Adrenaline Rush (film)

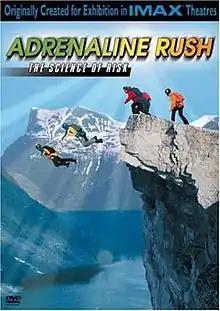
Cover of DVD release

Adrenaline Rush: The Science of Risk is a 2002 IMAX documentary film that explores the human biology behind risk-taking—why it gives some people such a powerful physical lift, and why the human mind and body craves danger. In addition, filmmaker Marc Fafard presents an up-close look at two of the most dangerous and exciting human pastimes: parachuting and base-jumping. "The Globe and Mail" gave it a rating of .